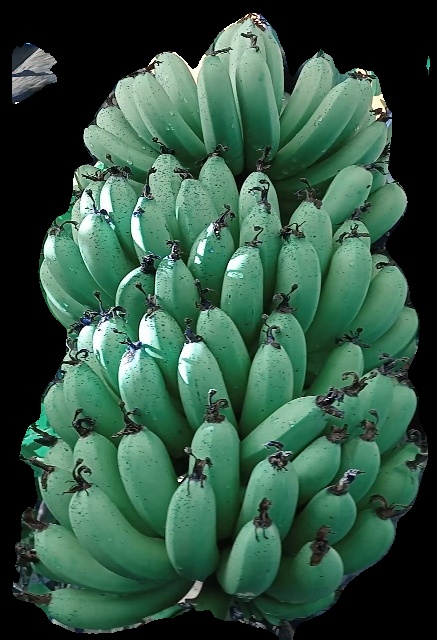
Variety: pachbale
Grade: grade1